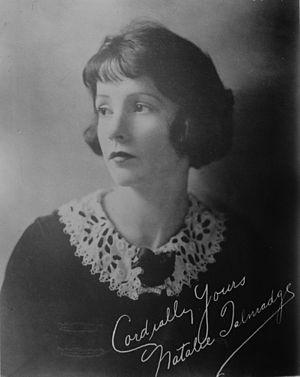
Natalie Talmadge est une actrice du cinéma muet plus connue pour être la sœur de Norma et Constance Talmadge jusqu'à son mariage avec l'acteur Buster Keaton. Elle apparaît notamment dans Intolérance de D. W. Griffith et Les Lois de l'hospitalité de Buster Keaton, son dernier rôle.